Rahim Redcar

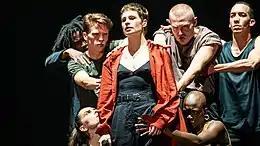

In May 2019, Redcar performed during the season finale for the eleventh season of "RuPaul's Drag Race" held at the Orpheum Theatre in Los Angeles. The same month, he headlined the All Points East festival in London, marking his first UK headline festival appearance. His performance was well received; "The Independent" gave the concert five stars, calling it "a tiny tour de force". On 17 July, Charli XCX released the single "Gone" alongside the music video, a joint effort with Redcar, which they debuted earlier together at the end of May during the Primavera Sound festival. The track was shortlisted by BBC Radio 1 DJ Annie Mac for the Hottest Record of the Year, voted for by the public, and finished in third position. "Pitchfork" listed the song at number four on its list of 2019's 100 best songs and at number 145 for the 200 best songs of the 2010s. In September, the duo performed the song again at the Electric Picnic festival, on "The Jonathan Ross Show" to promote the release of Charli XCX's studio album "Charli", and on "The Tonight Show Starring Jimmy Fallon".